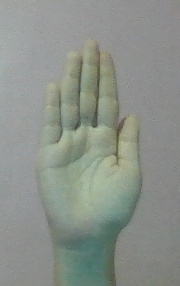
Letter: seen